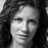
Emotion: neutral